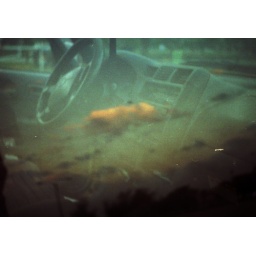
Sunset in a car window